Ridley Road (TV series)

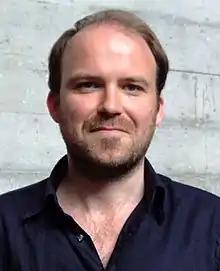
Rory Kinnear plays British neo-Nazi Colin Jordan

The series was filmed in Ashton under Lyne, Bolton, Manchester and Liverpool and at Broughton Hall near Skipton, North Yorkshire.